Imran Khan

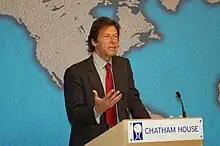
Khan speaking at the Chatham House in London, 2012.

A number of opposition parties alleged "massive rigging" in Khan's favour, amid allegations of military interference in the general elections. Nawaz Sharif and his PML-N party, in particular, alleged that the military had manipulated the election process in favour of Khan and PTI, with judicial actions also seen as aligned with this effort. The Election Commission rejected allegations of rigging. Hamza Shehbaz, a senior PML-N leader, said that his party would concede victory to strengthen democracy, despite having lingering reservations about the manner in which the election was conducted. Two days after the 2018 general elections were held, the chief observer of the European Union Election Observation Mission to Pakistan, Michael Gahler, said that the overall situation of the election was satisfactory.